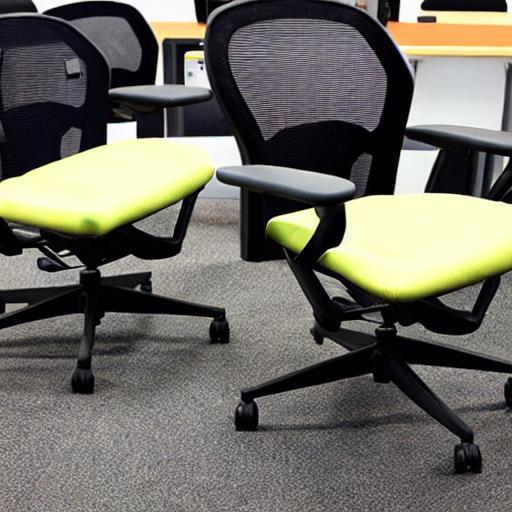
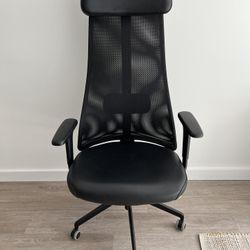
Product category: items_chair
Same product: no